Academic art

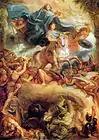
Charles Le Brun, "Apotheosis of Louis XIV", 1677. An example of art at the service of the State.

The first academy of art was founded in Florence by Cosimo I de' Medici, on 13 January 1563, under the influence of the architect Giorgio Vasari, who called it the Accademia e Compagnia delle Arti del Disegno (Academy and Company for the Arts of Drawing) as it was divided in two different operative branches. While the company was a kind of corporation that every working artist in Tuscany could join, the academy comprised only the most eminent artists of Cosimo's court, and had the task of overseeing all Florentine artistic activities, including teaching, and safeguarding local cultural traditions. Among the founding members were Michelangelo, Bartolomeo Ammannati, Agnolo Bronzino and Francesco da Sangallo. In this institution, students learned the "arti del disegno" (a term coined by Vasari) and heard lectures on anatomy and geometry. The Accademia's fame spread quickly, to the point that, within just five months of its founding, important Venetian artists such as Titian, Salviati, Tintoretto and Palladio applied for admission, and in 1567, King Philip II of Spain consulted it about plans for El Escorial.